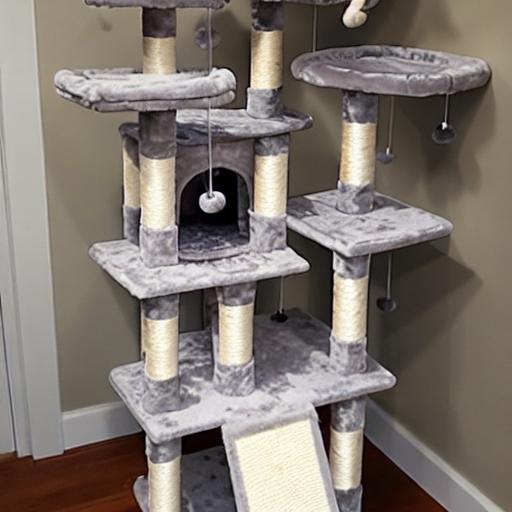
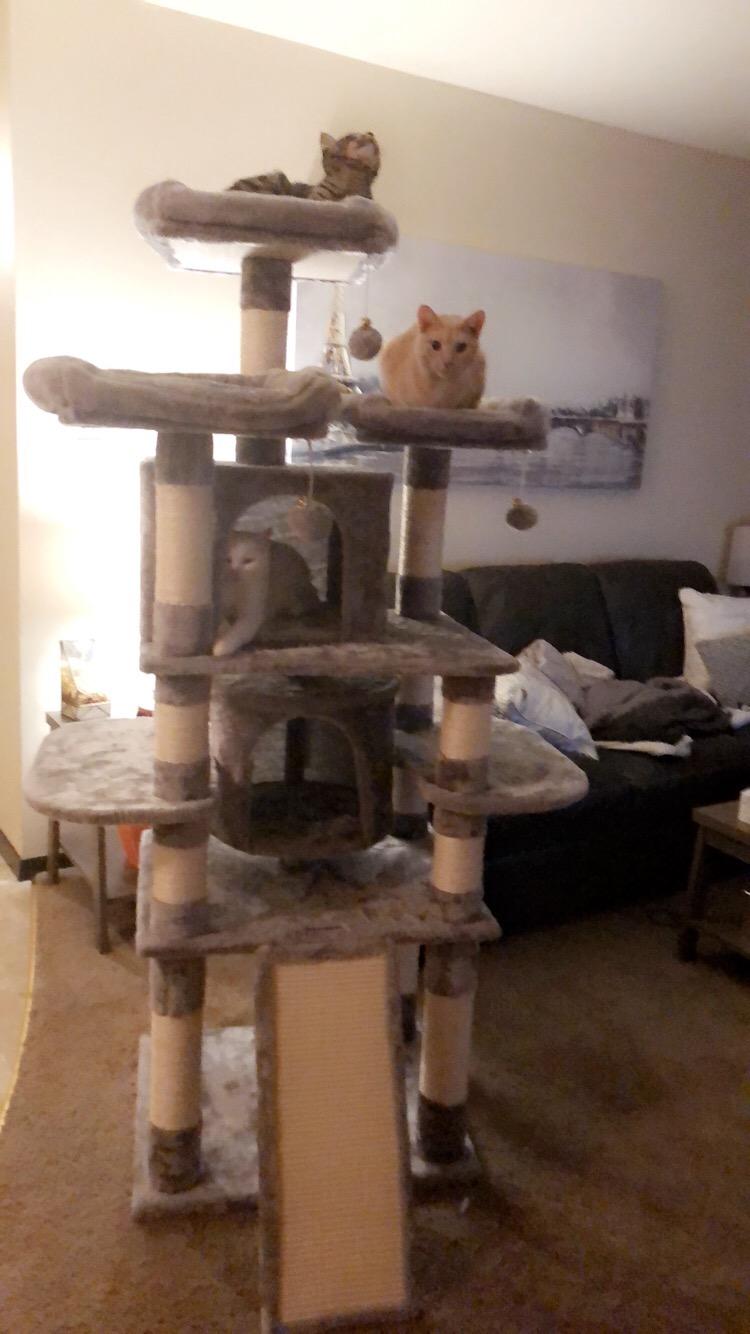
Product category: items_cat tree
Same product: no